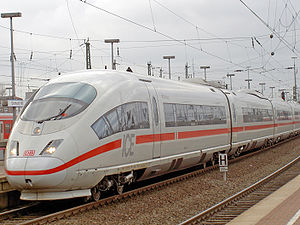
Intercity-Express
ICE 3-togsæt på Dortmund Hovedbanegård
"InterCityExpress, eller bare ICE, er et system af højhastighedstog, der primært kører i Tyskland og dets nabolande. Toget, der er Deutsche Bahns flagskib, er også den højeste produktkategori fra DB Fernverkehr. Brand-navnet ""ICE"" er blandt de bedst kendte i Tyskland med et kendskab blandt befolkningen tæt på 100% ifølge DB.